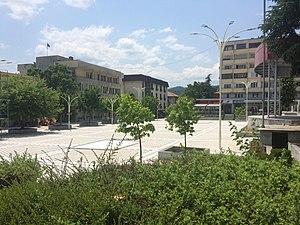
Simitli est une ville du sud-ouest de la Bulgarie.